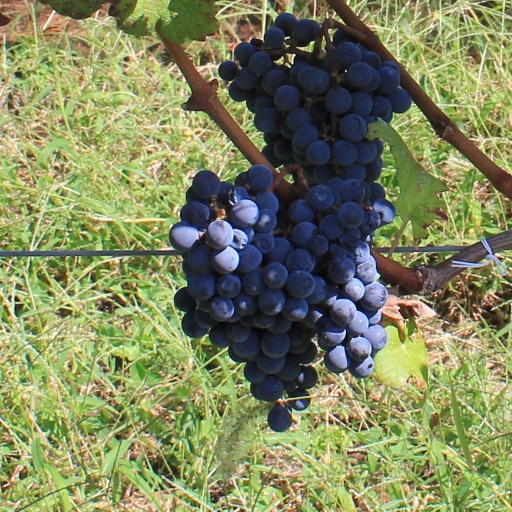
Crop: grape